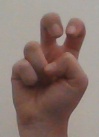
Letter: toot